Palazzo Stampa di Soncino, Milan

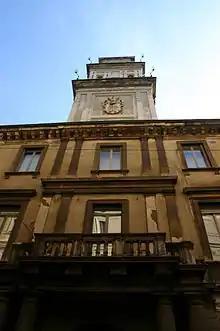
Palazzo Stampa di Soncino in Milan

The palace was commissioned by Massimiliano Stampa, 1st Marquess of Soncino, from the architect Cristoforo Lombardo (died circa 1550). The three-story palace encompasses the entire block; the facade, on a narrow street, is dominated by a central five story square-plan tower, arising from the courtyard. Further additions and enlargements were pursued over the centuries since the original construction. The shield on the tower has the imperial House of Habsburg eagle, singling the support given by Stampa to the rule of Milan by Charles V, Holy Roman Emperor.